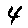
Label: 4